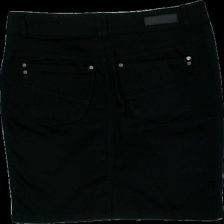
View: back
Type: Skirt
Category: Ladies
Brand: Fransa
Colors: Black
Material: ?
Cut: Regular
Size: 40
Season: All
Damage location: middle left
Damage 2 location: bottom center
Damage 3 location: top right
Price range: 50-100
Recommended usage: Reuse
Description: svart kjol, lite luddig